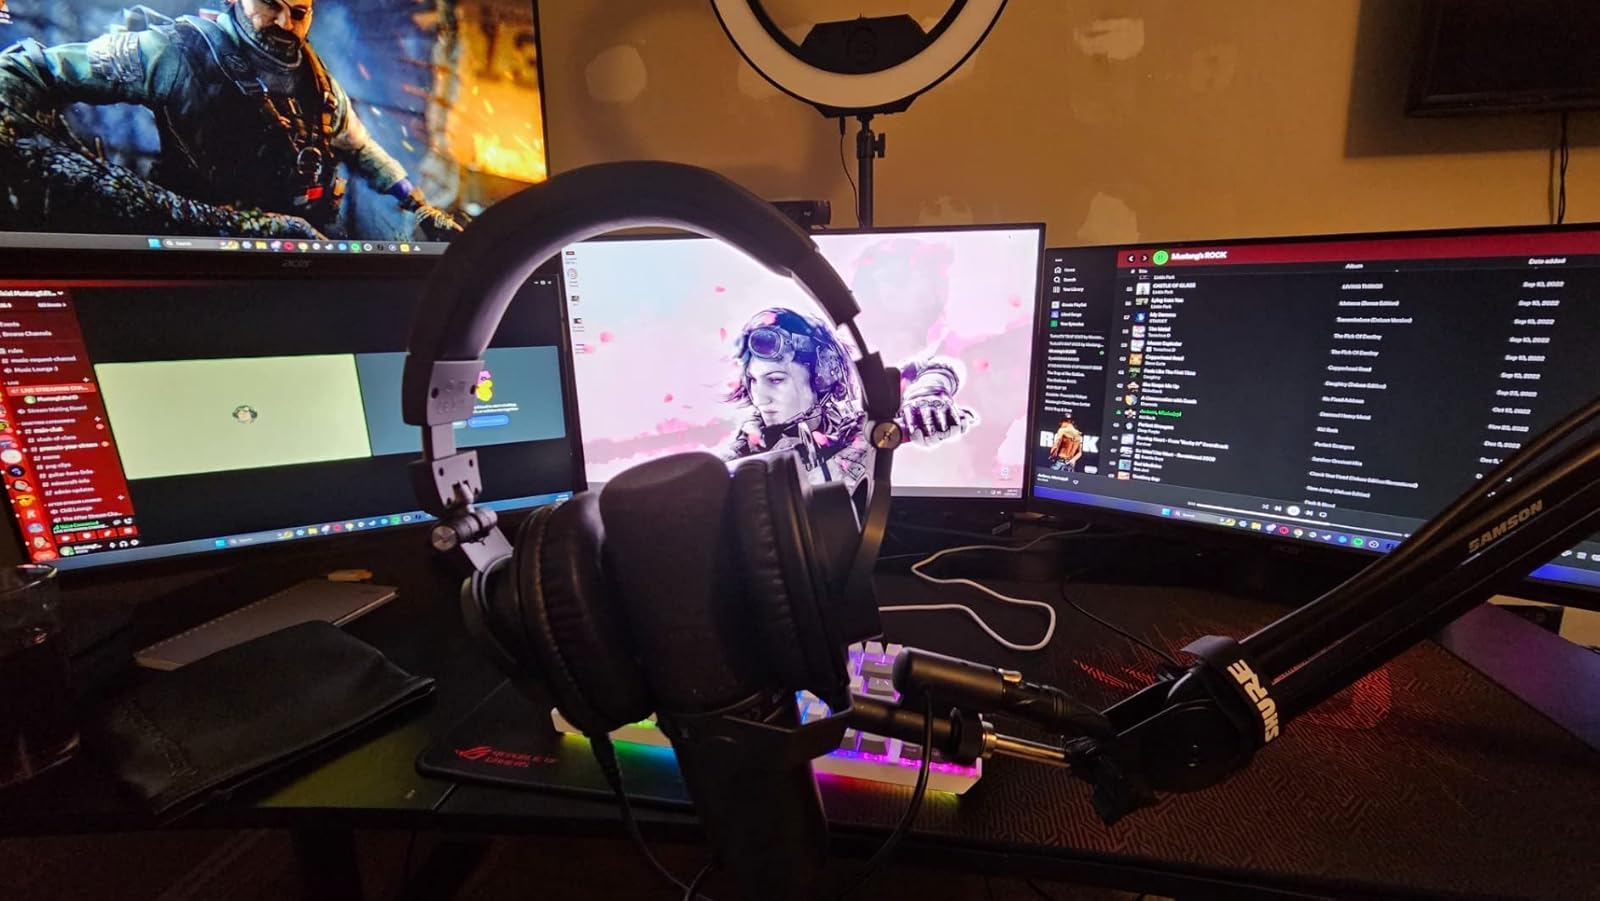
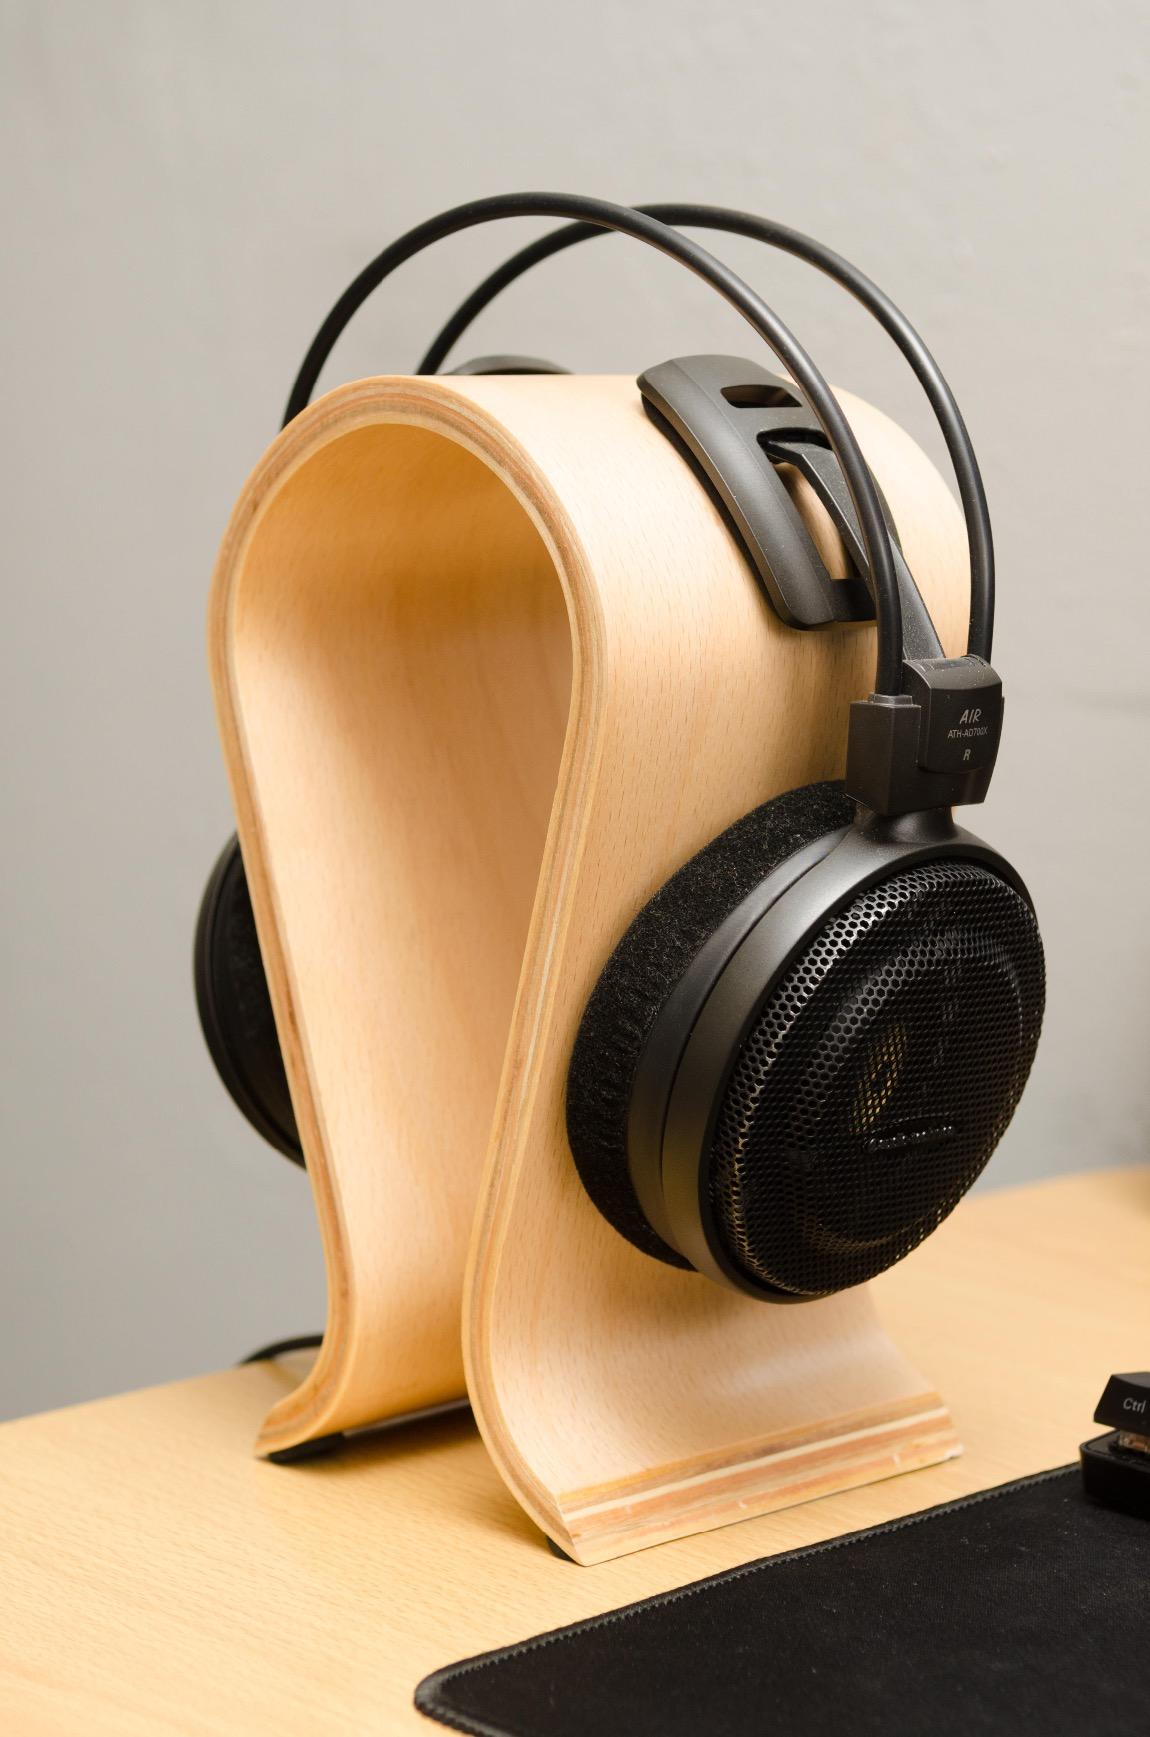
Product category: headphones
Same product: no